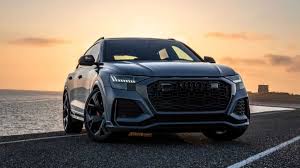
Label: noambulance